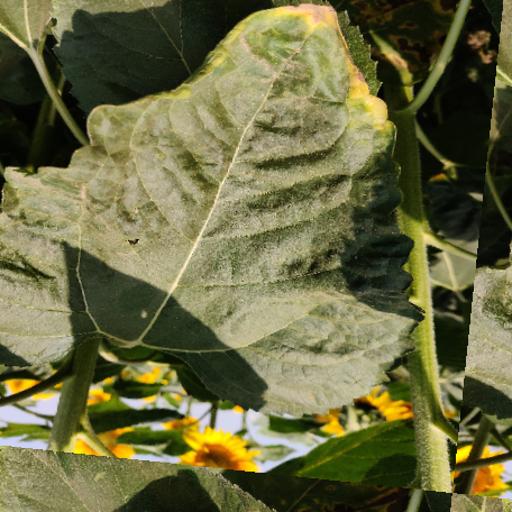
Label: Downy_mildew